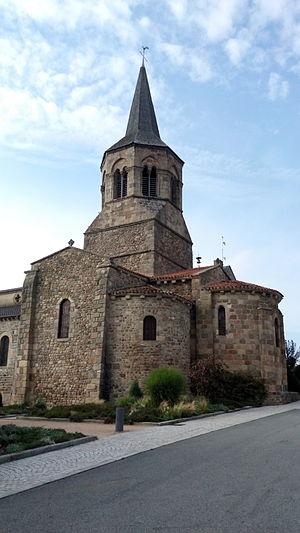
Église Notre-Dame de Marcillat en Combraille Exèdre et clocher This building is indexed in the Base Mérimée, a database of architectural heritage maintained by the French Ministry of Culture,
L'église Notre-Dame est une église située à Marcillat-en-Combraille, en France.
Cet article recense une partie des monuments historiques de l'Allier, en France.